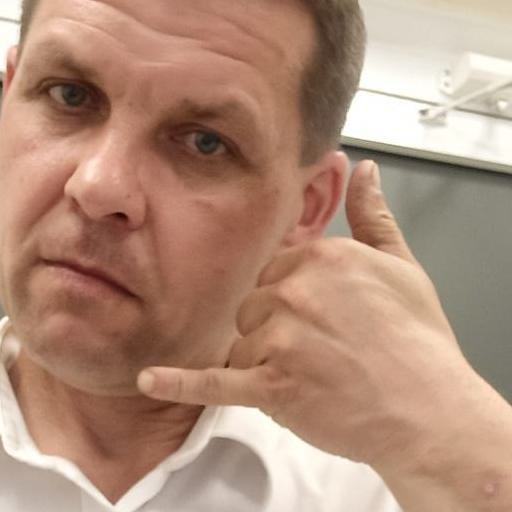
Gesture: call